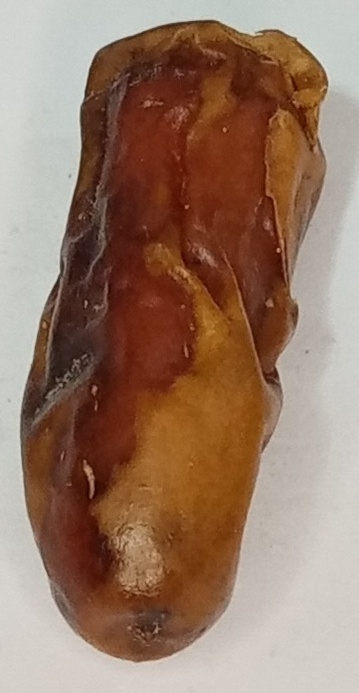
Variety: gajar
Size: large
Grade: grade-3